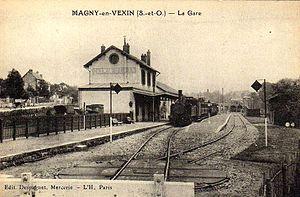
Train de voyageurs après l'arrivée depuis Chars.
Magny-en-Vexin est une commune française située dans le département du Val-d'Oise en région Île-de-France. Elle inclut les villages d'Arthieul, de Blamécourt, de Velannes-la-Ville et de Velannes-le-Bois.